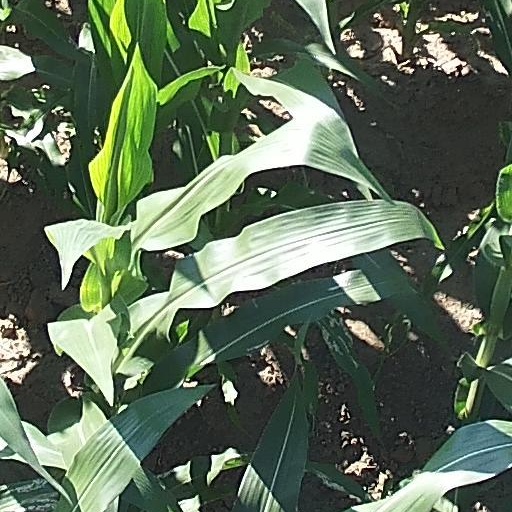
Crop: maize; corn